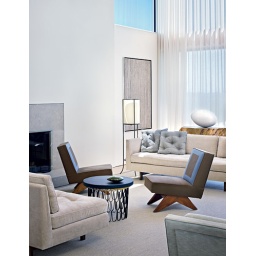
Blue and brown: Vintage modern mix in Long Island beach house